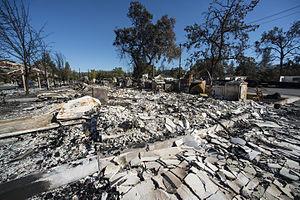
Le Valley Fire est un feu de forêt considéré comme l'un des incendies les plus graves de l'histoire de la Californie. L'incendie s'est déclenché le 12 septembre 2015 en Californie, aux États-Unis et est circonscrit le 6 octobre. Pendant l'incendie, 304,8 km² ont été brûlés et quatre personnes ont été tuées.